Environmental racism

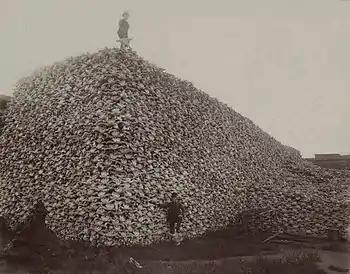
Photograph from 1892 of a pile of American bison skulls in Detroit, Michigan, waiting to be ground for fertilizer or charcoal. The United States Army encouraged massive hunts of American bison to force Native Americans off their traditional lands and into reservations farther west. That is considered an early example of environmental racism.

In Canada, progress is being made to address environmental racism (especially in Nova Scotia’s Africville community) with the passing of Bill 111 and Bill C-226, An Act to Address Environmental Racism, in the Nova Scotia Legislature. Africville, a Black community in Halifax, was destroyed in the 1960s under the guise of urban renewal after decades of systemic neglect and environmental harm, including the placement of an open dump, infectious disease hospital, and heavy industry nearby. Despite legislative progress, environmental racism continues to affect communities of colour in Nova Scotia and across Canada. In Shelburne, a historically Black community, residents have documented ongoing health concerns linked to proximity to a former toxic waste dump. The Nova Scotia NDP has criticized government delays in implementing recommendations to address environmental racism in the province.